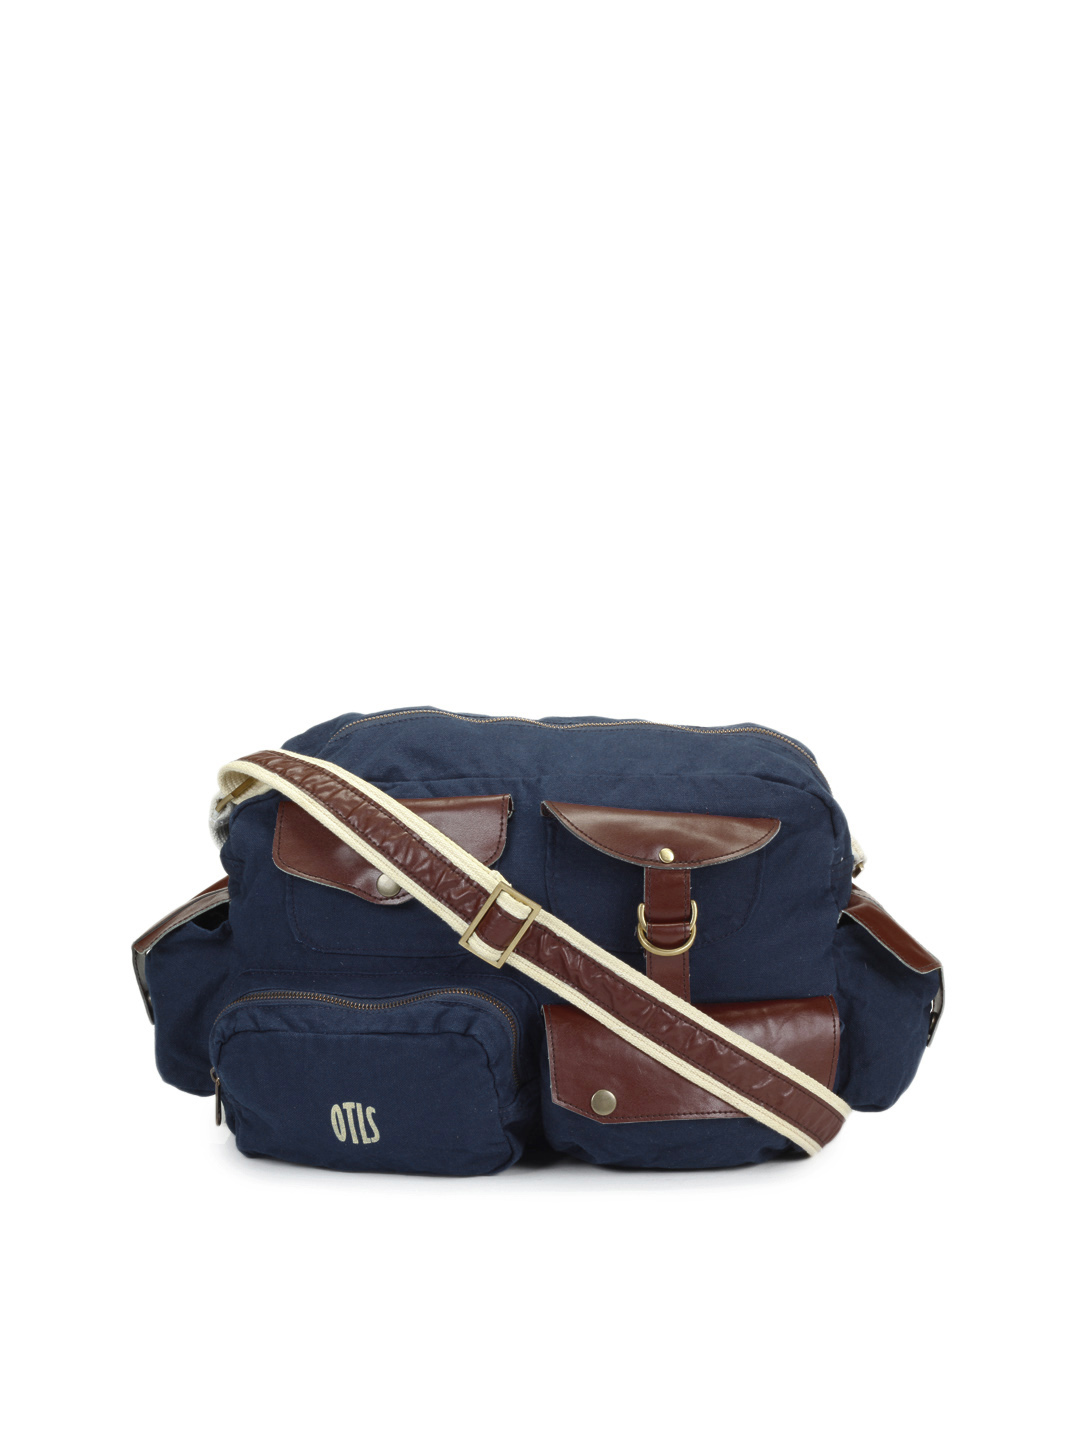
OTLS Unisex Blue Bag
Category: Accessories / Bags / Handbags
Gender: Unisex
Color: Blue
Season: Summer 2012
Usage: Casual